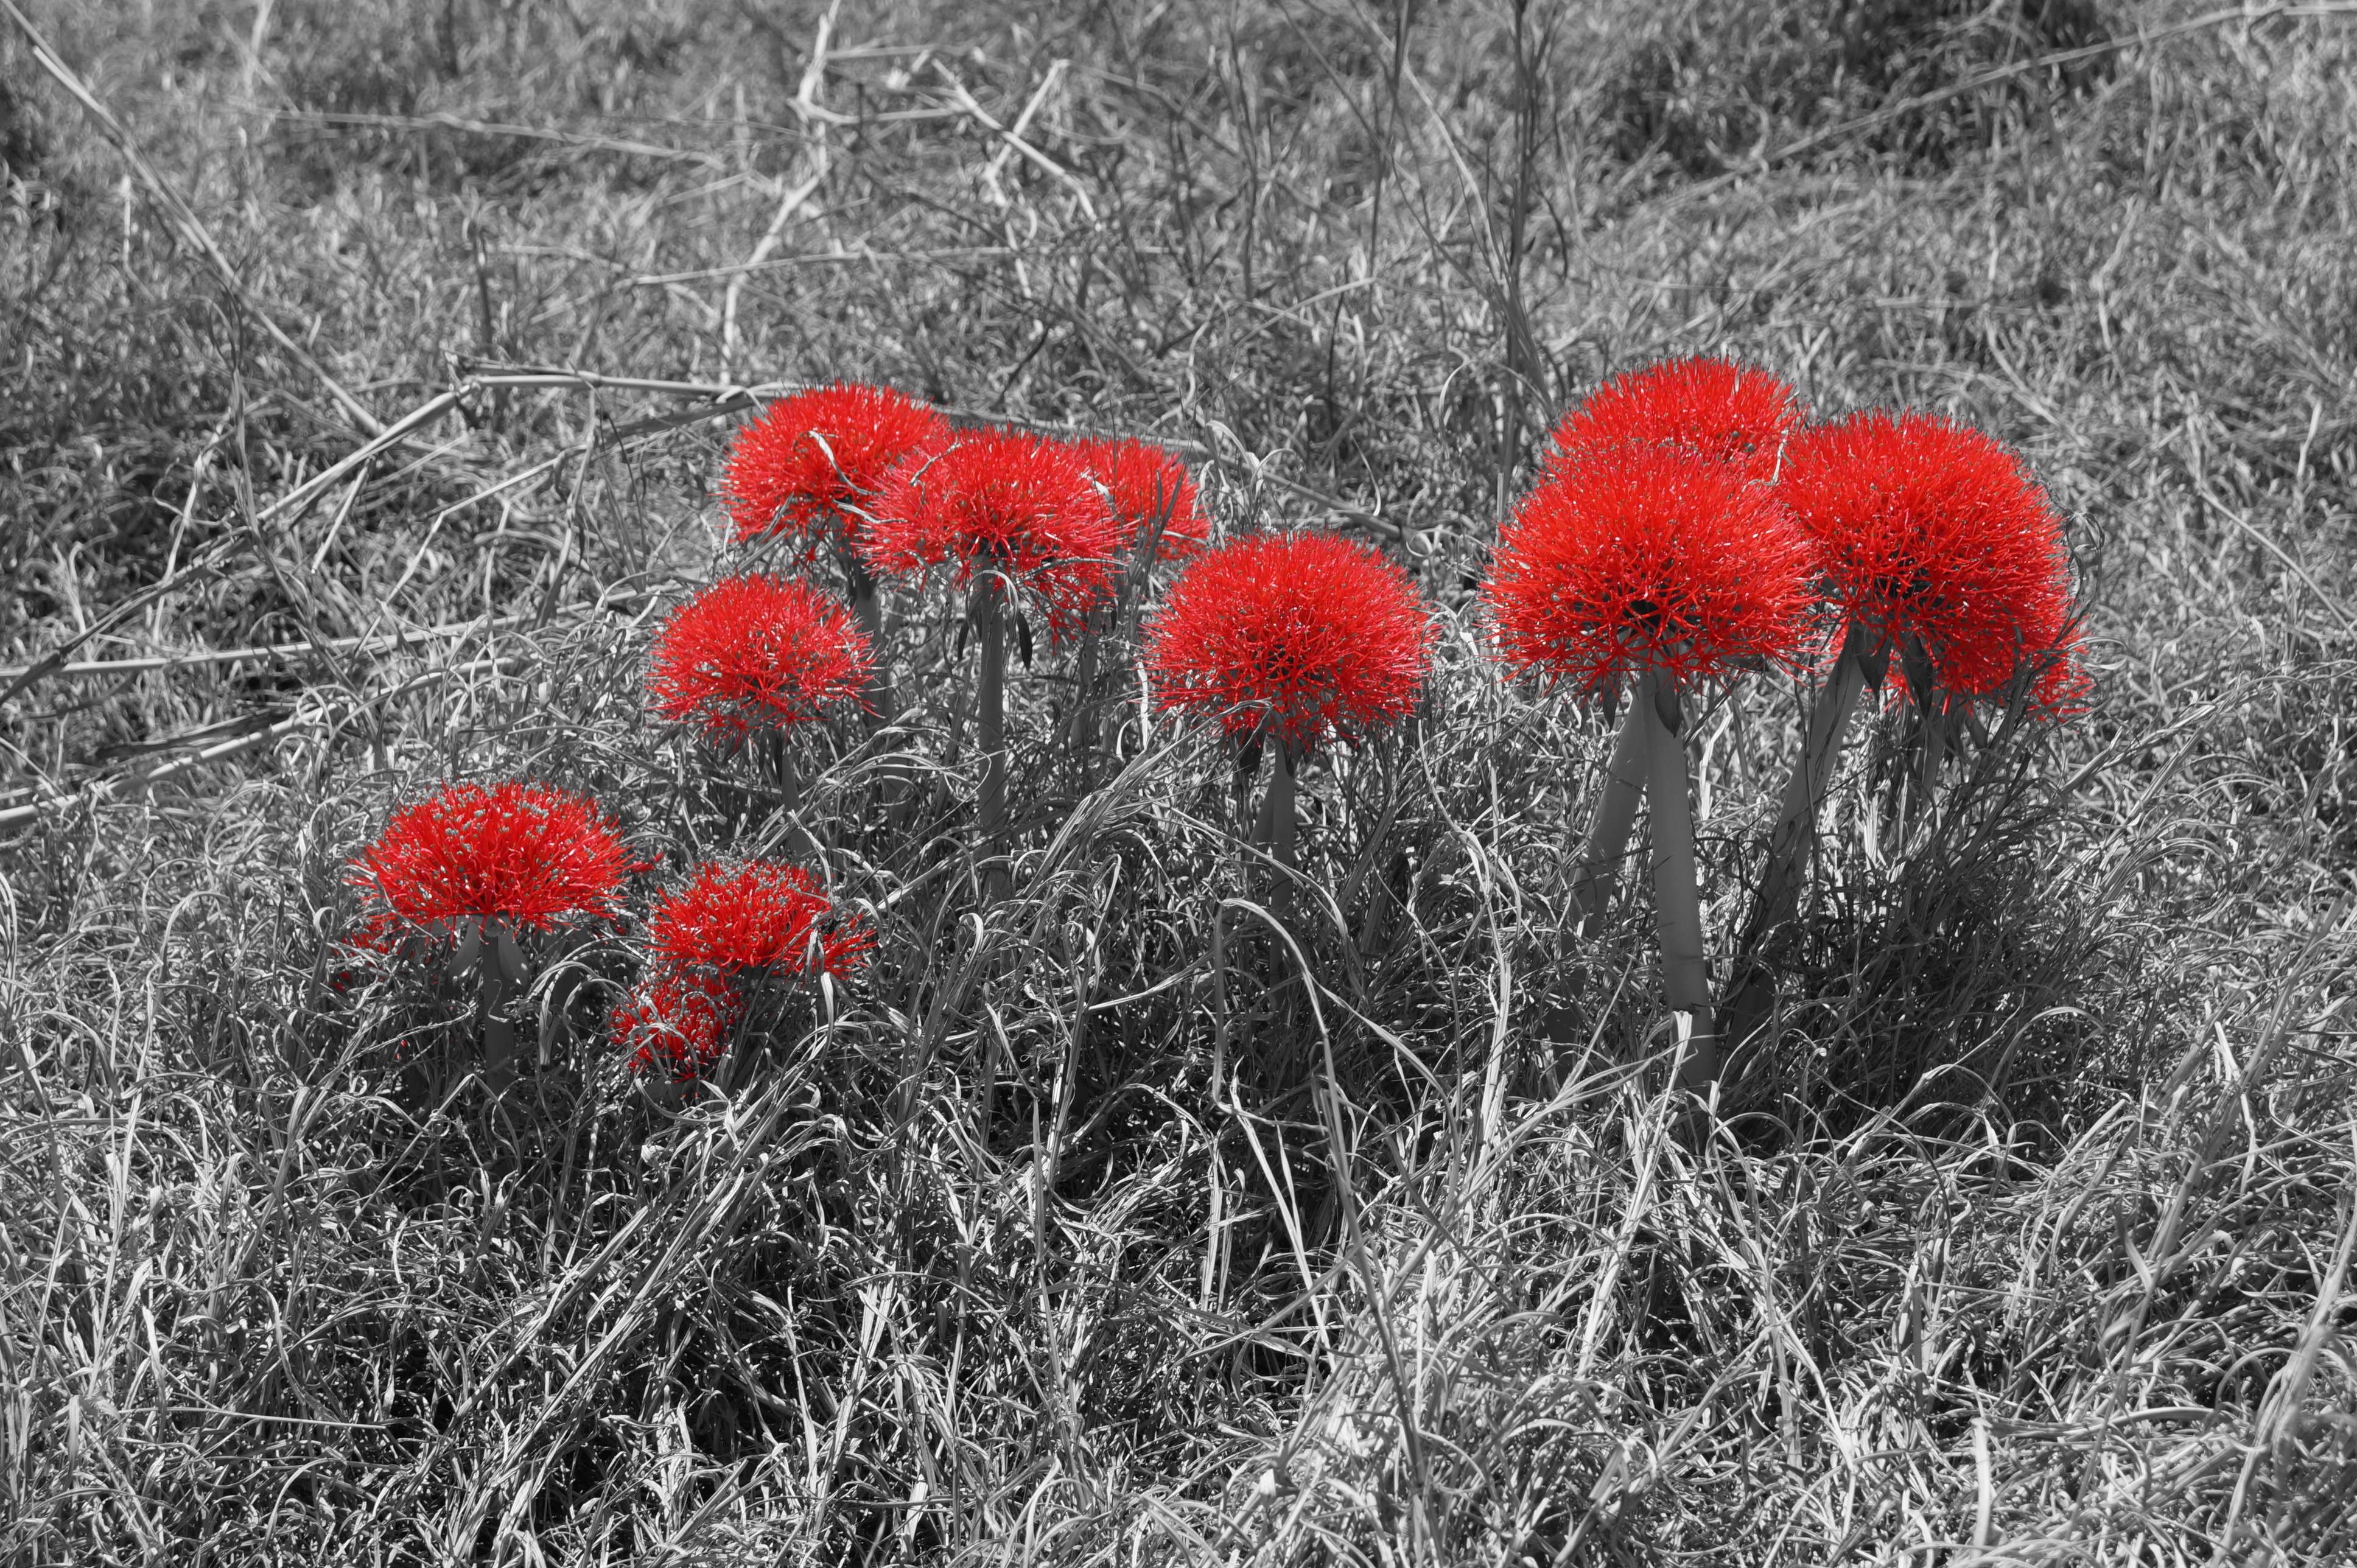
nature, grass, black and white, plant, field, prairie, leaf, flower, bloom, frost, summer, red, tropical, autumn, soil, botany, flora, wildflower, flowering plant, daisy family, monochrome photography, grass family, land plant